Navajo Film Themselves

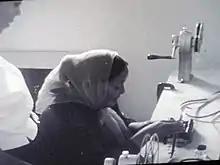
Alta Kahn editing as her daughter Susie Benally looks on.

Original elements for these films are stored at the Library of Congress, Culpeper, Virginia.